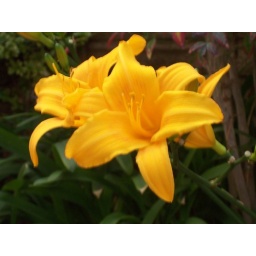
yellowy - looked more orange in person